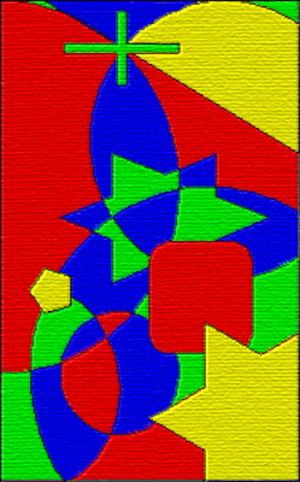
Matematikkens historie / Moderne udvikling / 1900-tallet
Et kort der illustrerer firfarveproblemet
"Matematikkens historie går flere tusind år tilbage i tiden, længe før ordet matematik opstod. Ordet ""matematik"" kommer af det græske ord μάθημα, som betyder videnskab, kundskab eller lærdom. μαθηματικός betyder ""glad for at lære"". I dag refererer begrebet til en bestemt kundskabsgren – det deduktive studie af antal, struktur, rum og ændring.